Wilhelmine Key

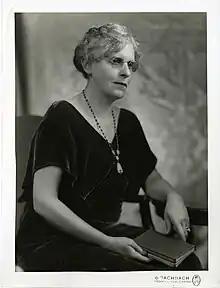
Key in 1939

Key married cartoonist Francis Brute Key. They married in Los Angeles at the Church of Angels on June 23, 1906. Shortly after their marriage, Key's husband died of tuberculosis on December 2, 1906.